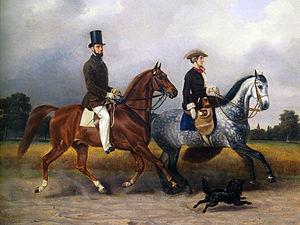
Gustav Quentell, né le 5 mars 1816 à Brême et mort le 26 octobre 1896 à Detmold, est un peintre allemand, connu en particulier pour ses peintures de chevaux.